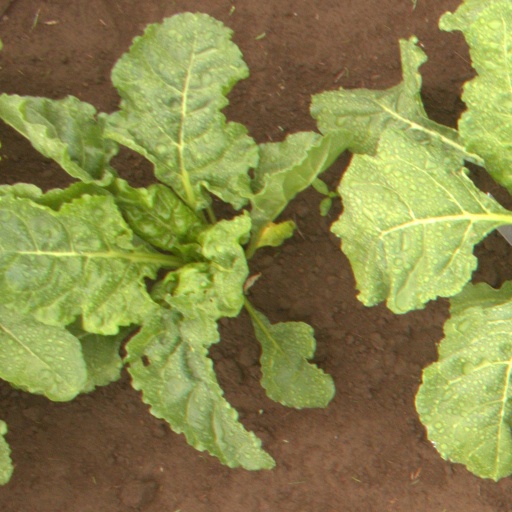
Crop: sugar beet